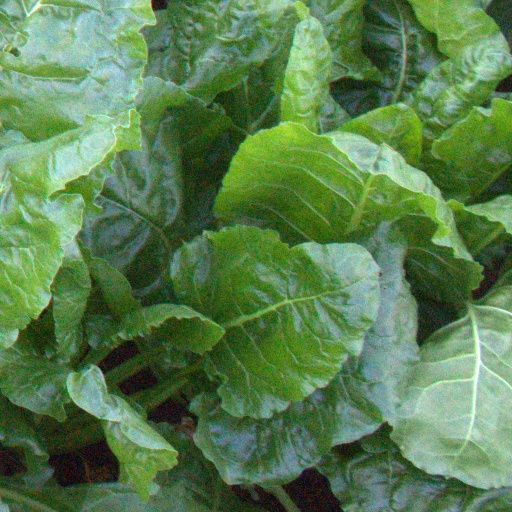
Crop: sugar beet